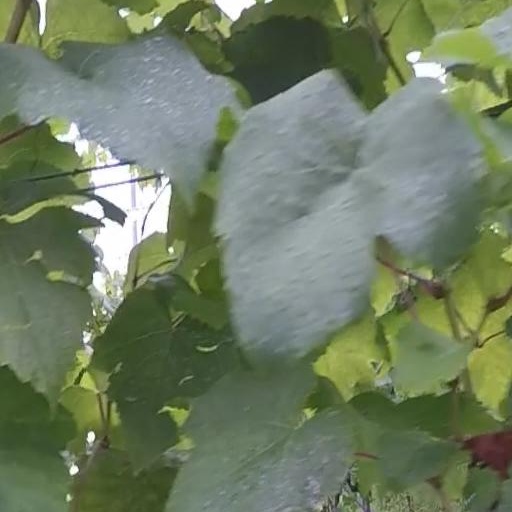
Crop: grape